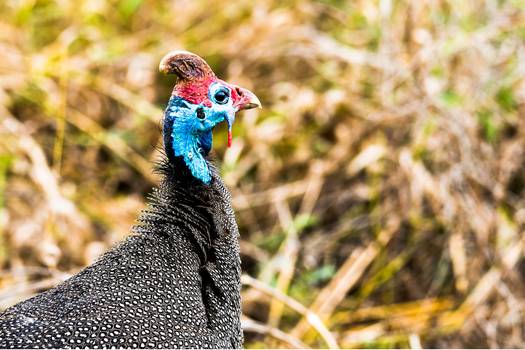
Label: No Watermark